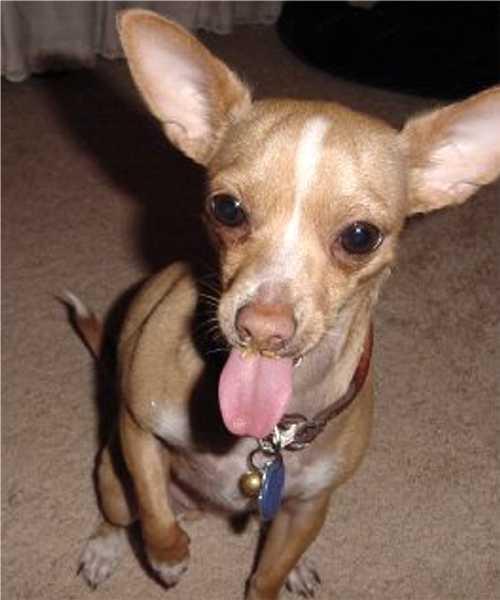
Chihuahua